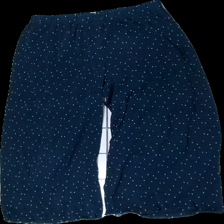
View: front
Type: Trousers
Category: Children
Brand: Pomp De Lux
Colors: Blue, White
Material: 100% polyester
Pattern: Dots
Cut: Regular, Loose
Size: 146
Season: All
Price range: <50
Recommended usage: Export